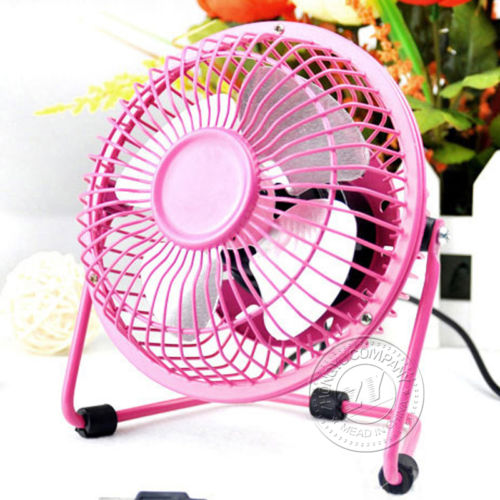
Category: fan